John Sweet Donald Farmstead

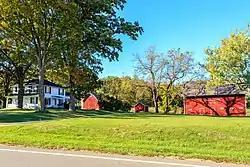
John Sweet Donald Farmstead

The John Sweet Donald Farmstead is a historic farm in Springdale, Wisconsin with surviving structures built as early as 1858. It is significant as the home and testing grounds of John Sweet Donald, a farmer, statesman, and educator of the Progressive Era.